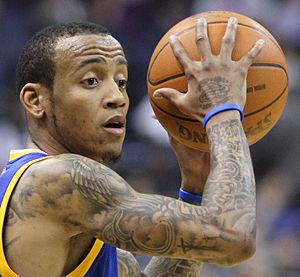
Les Warriors de Golden State sont une franchise californienne de basket-ball de la NBA basée à San Francisco, dans la région de la baie de San Francisco. Elle évolue dans la Conférence Ouest, dans la Division Pacifique, et dispute ses matchs à domicile au Chase Center.